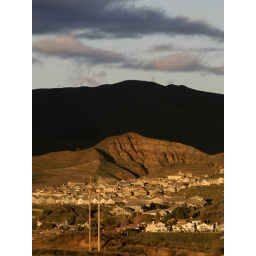
Taken from the hill just near our house with a Canon 10D and EF70-200mm f2.8.